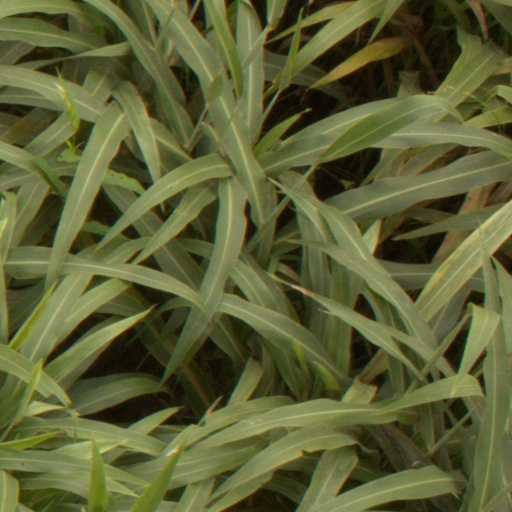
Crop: sorghum